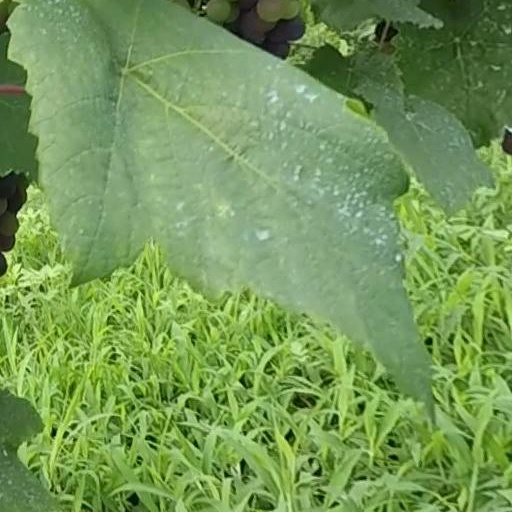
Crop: grape